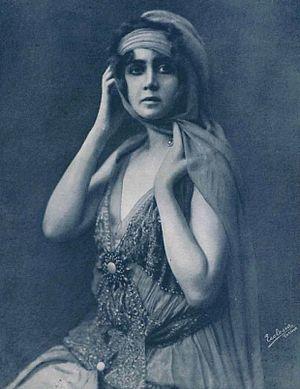
Helena Makowska, née le 2 mars 1893 à Kryvyï Rih et morte le 22 août 1964 à Rome, est une actrice italienne.